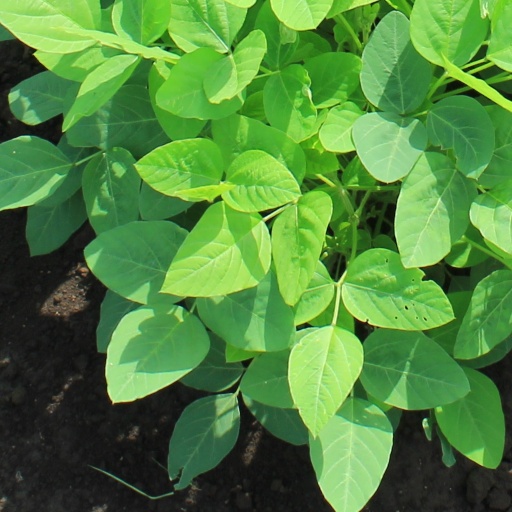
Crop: soybean